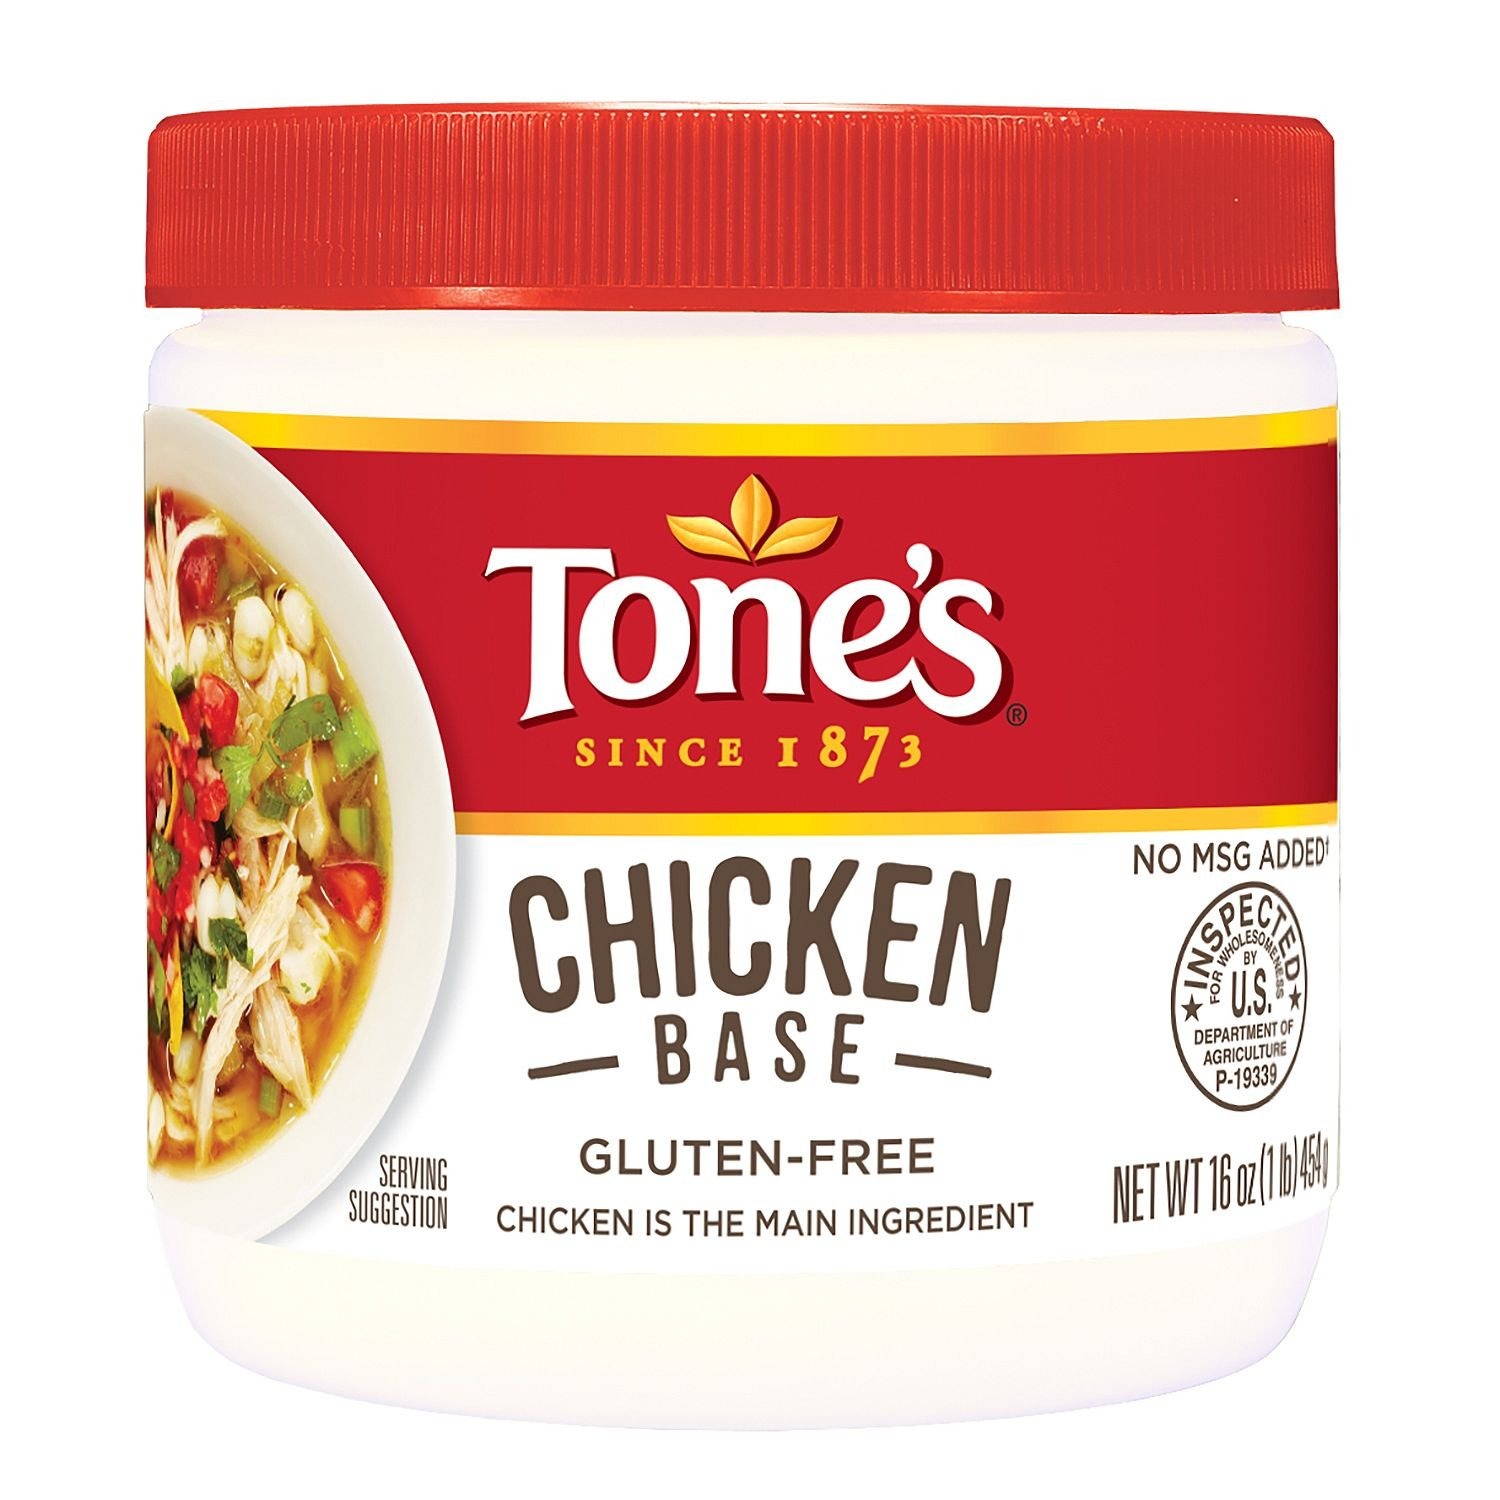
Item Name: Tones Chicken Base, 16 Ounce
Bullet Point 1: Economy size / great value
Bullet Point 2: Packaged in a recyclable plastic jar
Bullet Point 3: Resealable
Value: 16.0
Unit: ounce

Price: 17.6